Cisternoni of Livorno

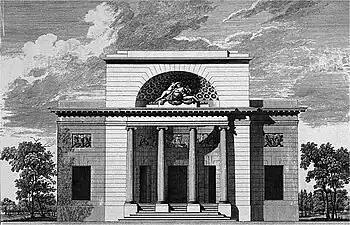
The 1766 design by Ledoux for Marie-Madeleine Guimard's Parisian mansion with a similar niche to that of the Gran Cisternone.

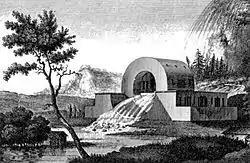
One of Ledoux's plans for the ideal city of Chaux: The "House of Supervisors" at the source of the Loue. Published in 1804. The River Inspector's house straddles the river.

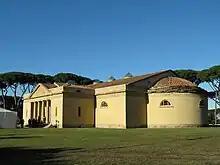
Cisternino di Pian di Rota designed in 1827

La Gran Conserva, or "Il Cisternone" , situated on what were the outskirts of 19th-century Livorno, is the largest and best known of the city's's covered cisterns. It was constructed between 1829 and 1842 to the design of Pasquale Poccianti. While the facade of the Cisternone was completed by 1833 to commemorate the marriage of Tuscany's ruling Grand Duke Leopoldo II to his second wife Maria Antonietta, the water system was not fully operational until 1842.